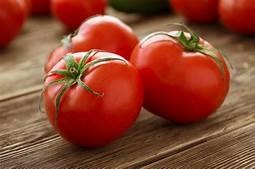
Label: tomato